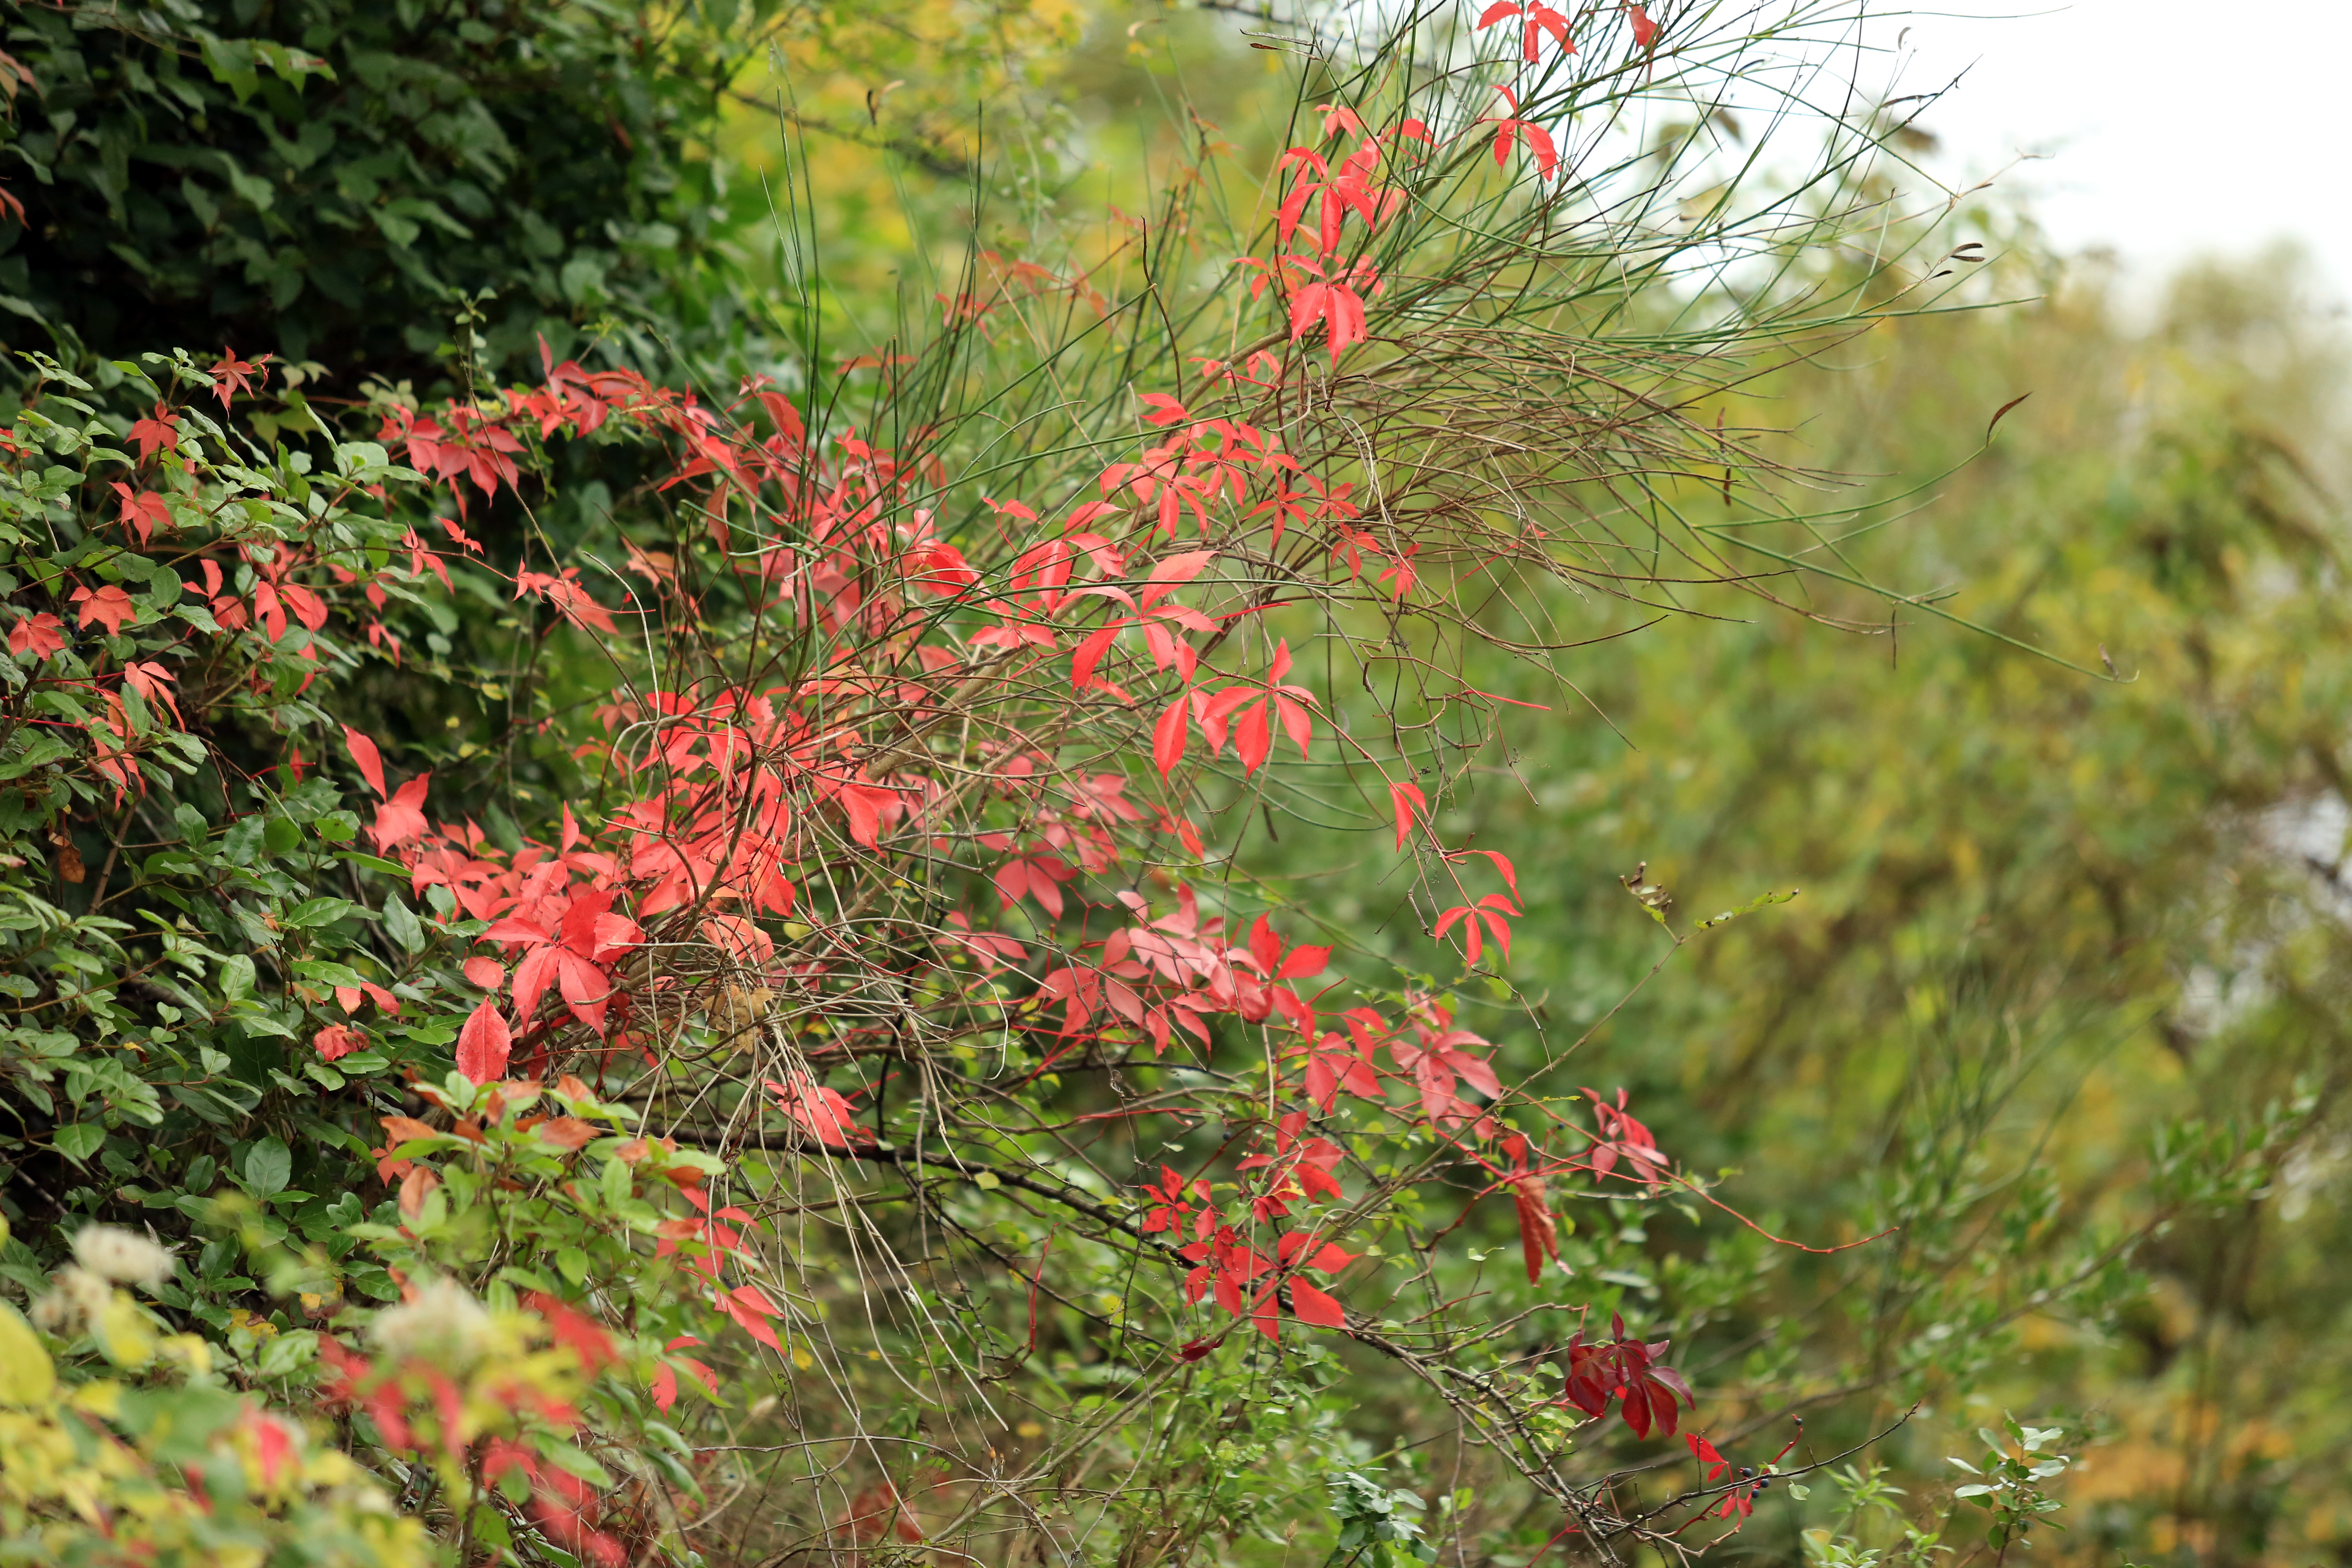
tree, nature, outdoor, blossom, plant, meadow, leaf, flower, europe, green, red, evergreen, autumn, canon, botany, garden, flora, wildflower, midi, shrub, rot, vert, couleurs, rouge, automne, rood, orb, occitanie, isasza, southfrance, sdfrankreich, zuidfrankrijk, mditerrane, languedocroussillon, hrault, eos5d, berges, exterieur, hautscantons, monslatrivalle, jaur, carlate, groen, flowering plant, woody plant, land plant